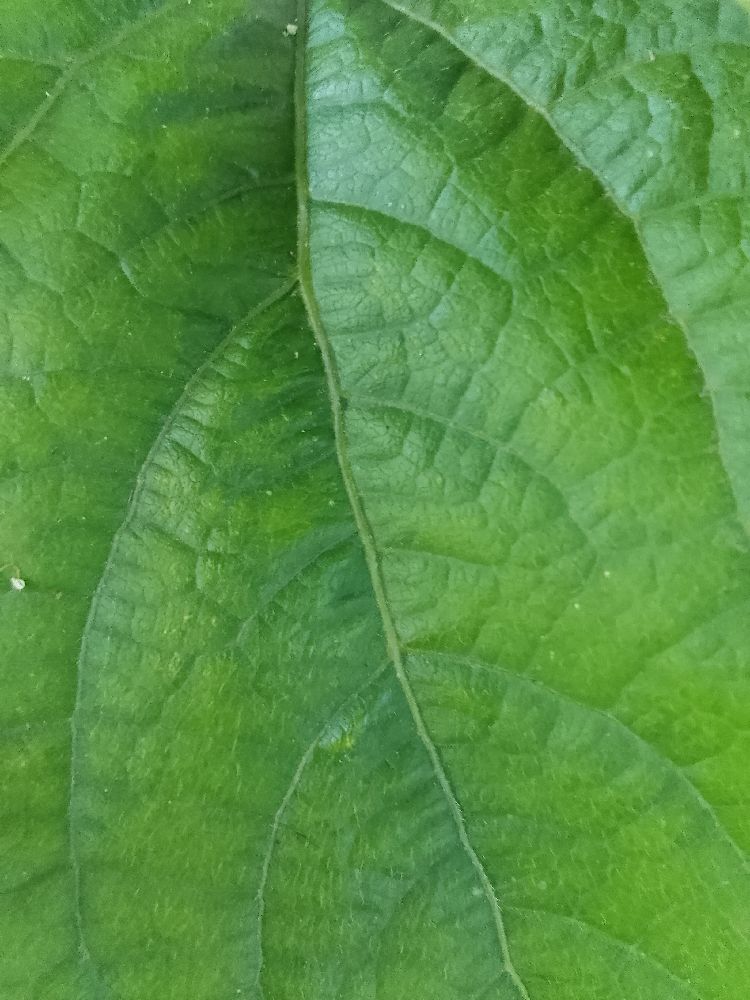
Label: healthy